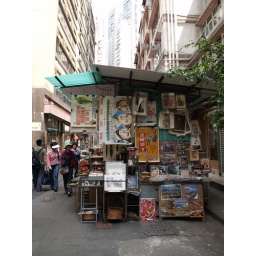
At the street market one street below Hollywood Road